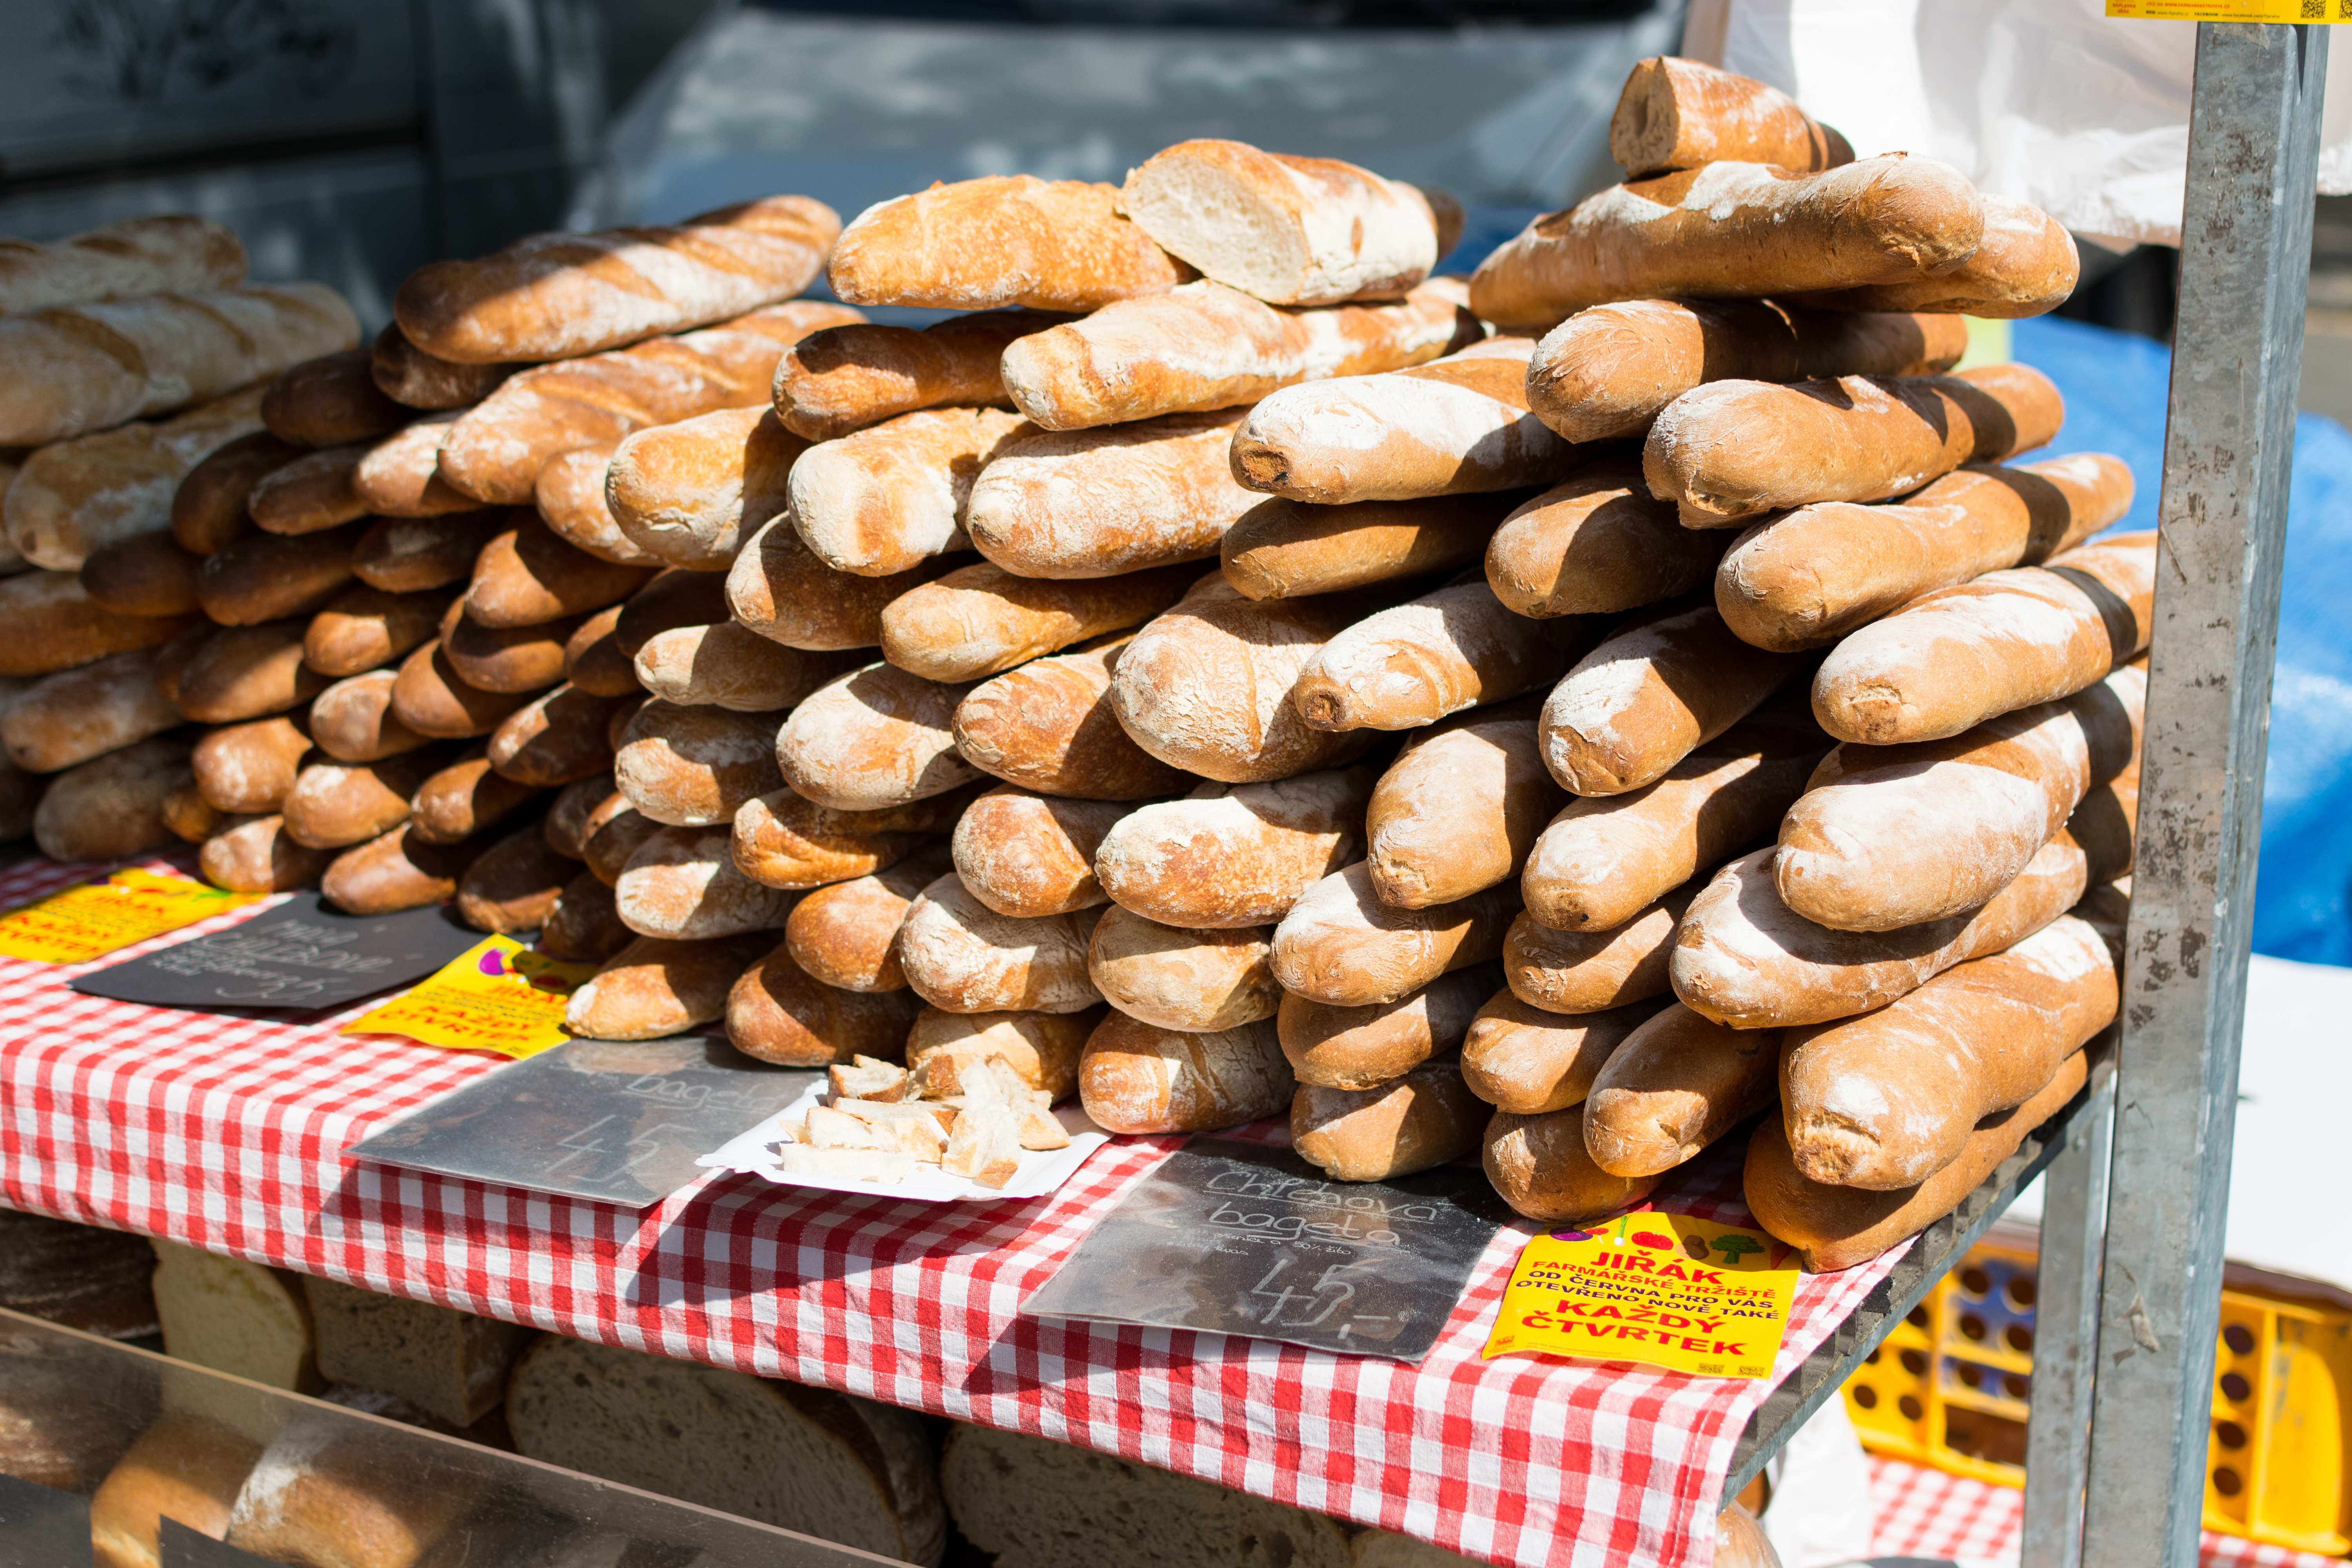
food, wood, dish, cuisine, baguette, bread